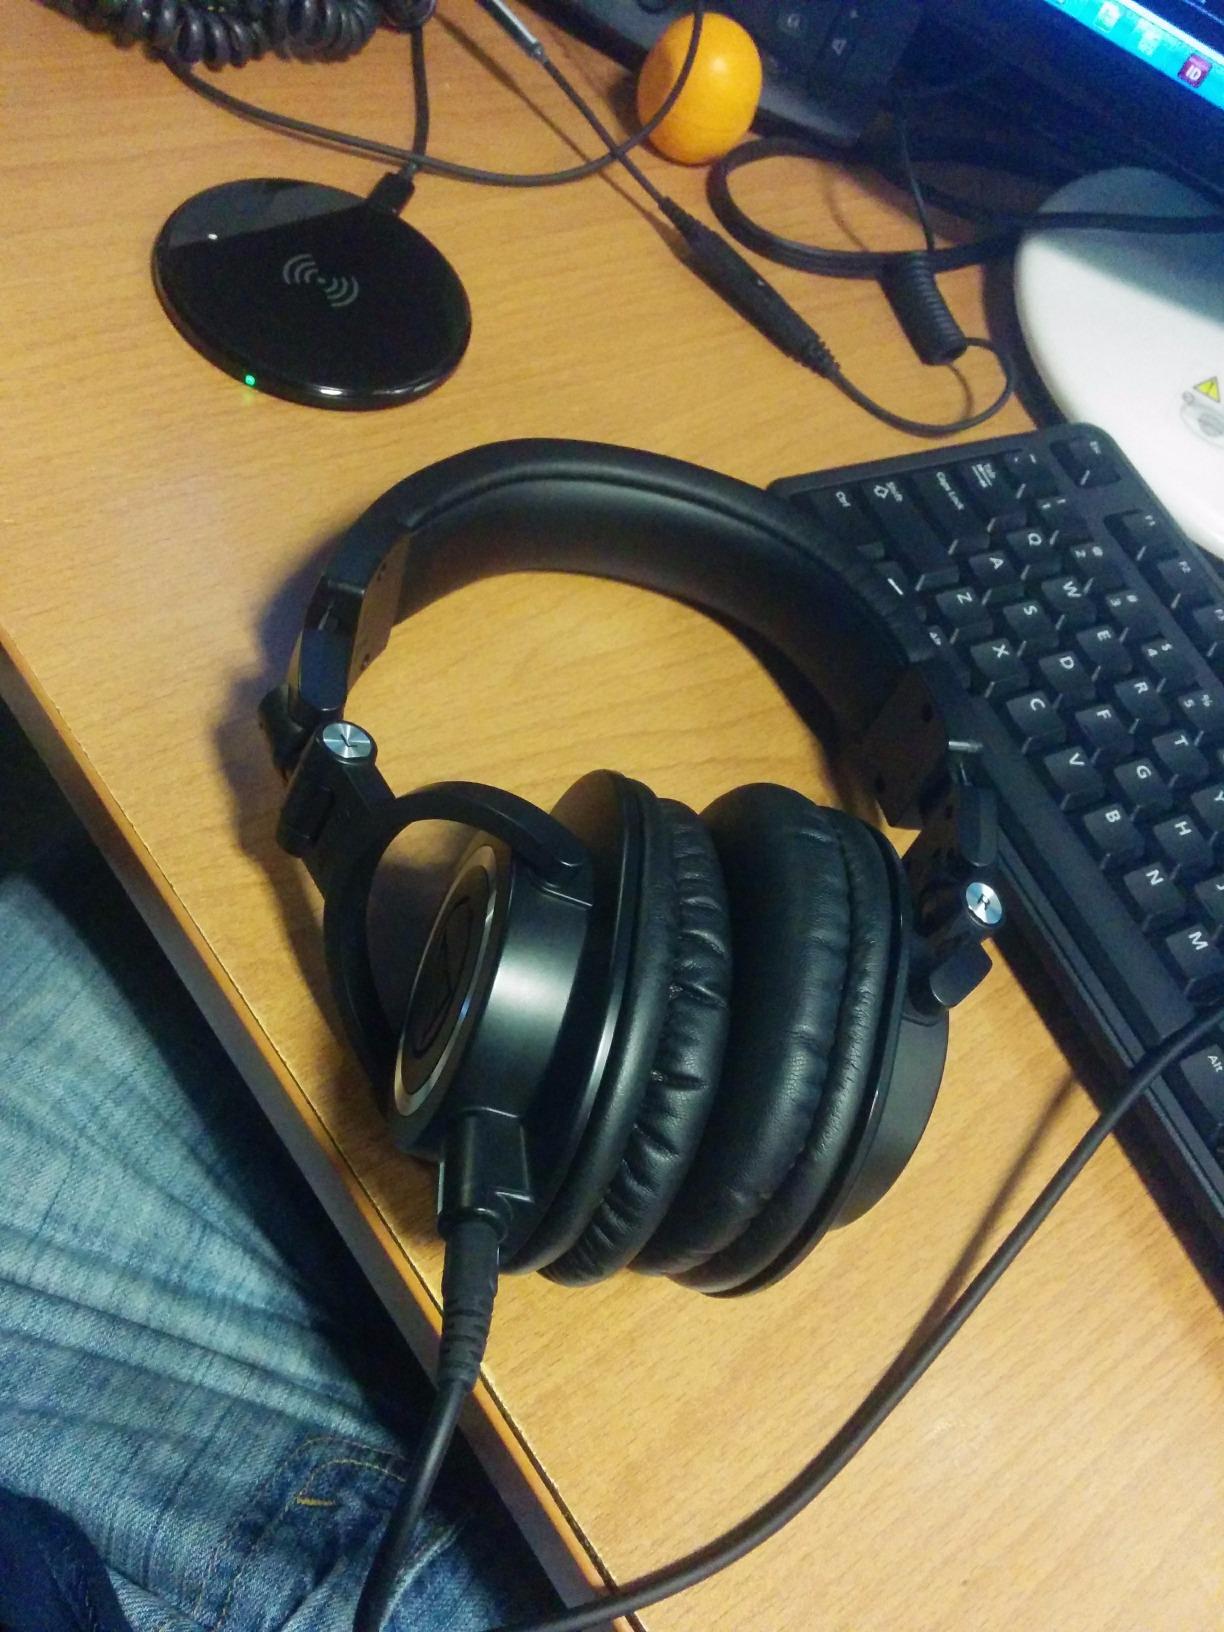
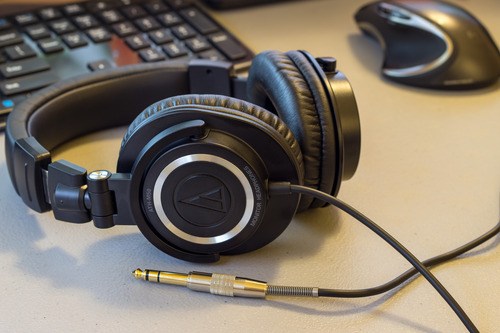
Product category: headphones
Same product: no